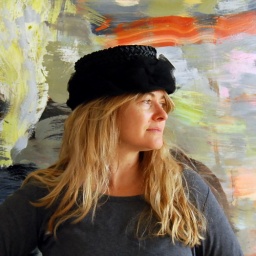
My friend Debra in a 1950s black straw with tulle hat